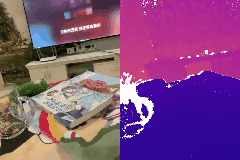
Label: book